Jodi Breakers

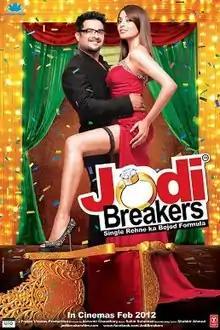
Theatrical release poster

Jodi Breakers is a 2012 Hindi language Indian romantic comedy film directed by Ashwini Chaudhary. The film features R. Madhavan and Bipasha Basu in the leading roles with Milind Soman, Dipannita Sharma, Omi Vaidya and Mrinalini Sharma in supporting roles. The film was previously titled "Shaadi Fast Forward" but was later changed to "Jodi Breakers". Part of the film was shot in Greece. It was released on 24 February 2012 to negative reviews from critics; however, it opened to mixed responses at the box office.